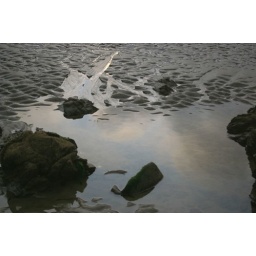
Blue sky, pink clouds reflected in beach tarn